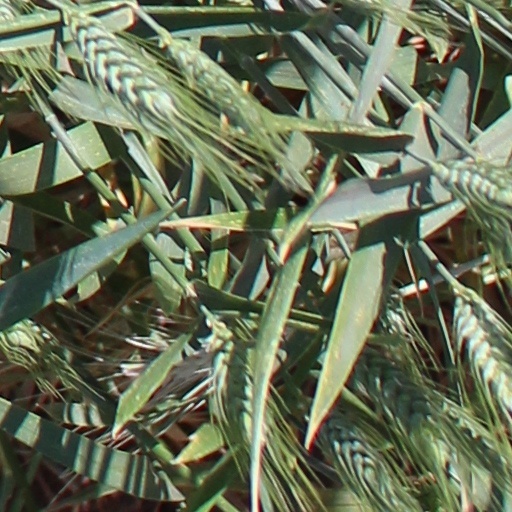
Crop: wheat